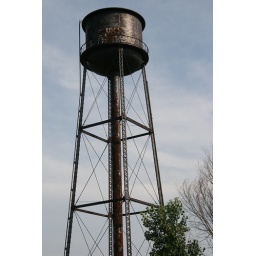
Cone water tower in Shelby, Ohio